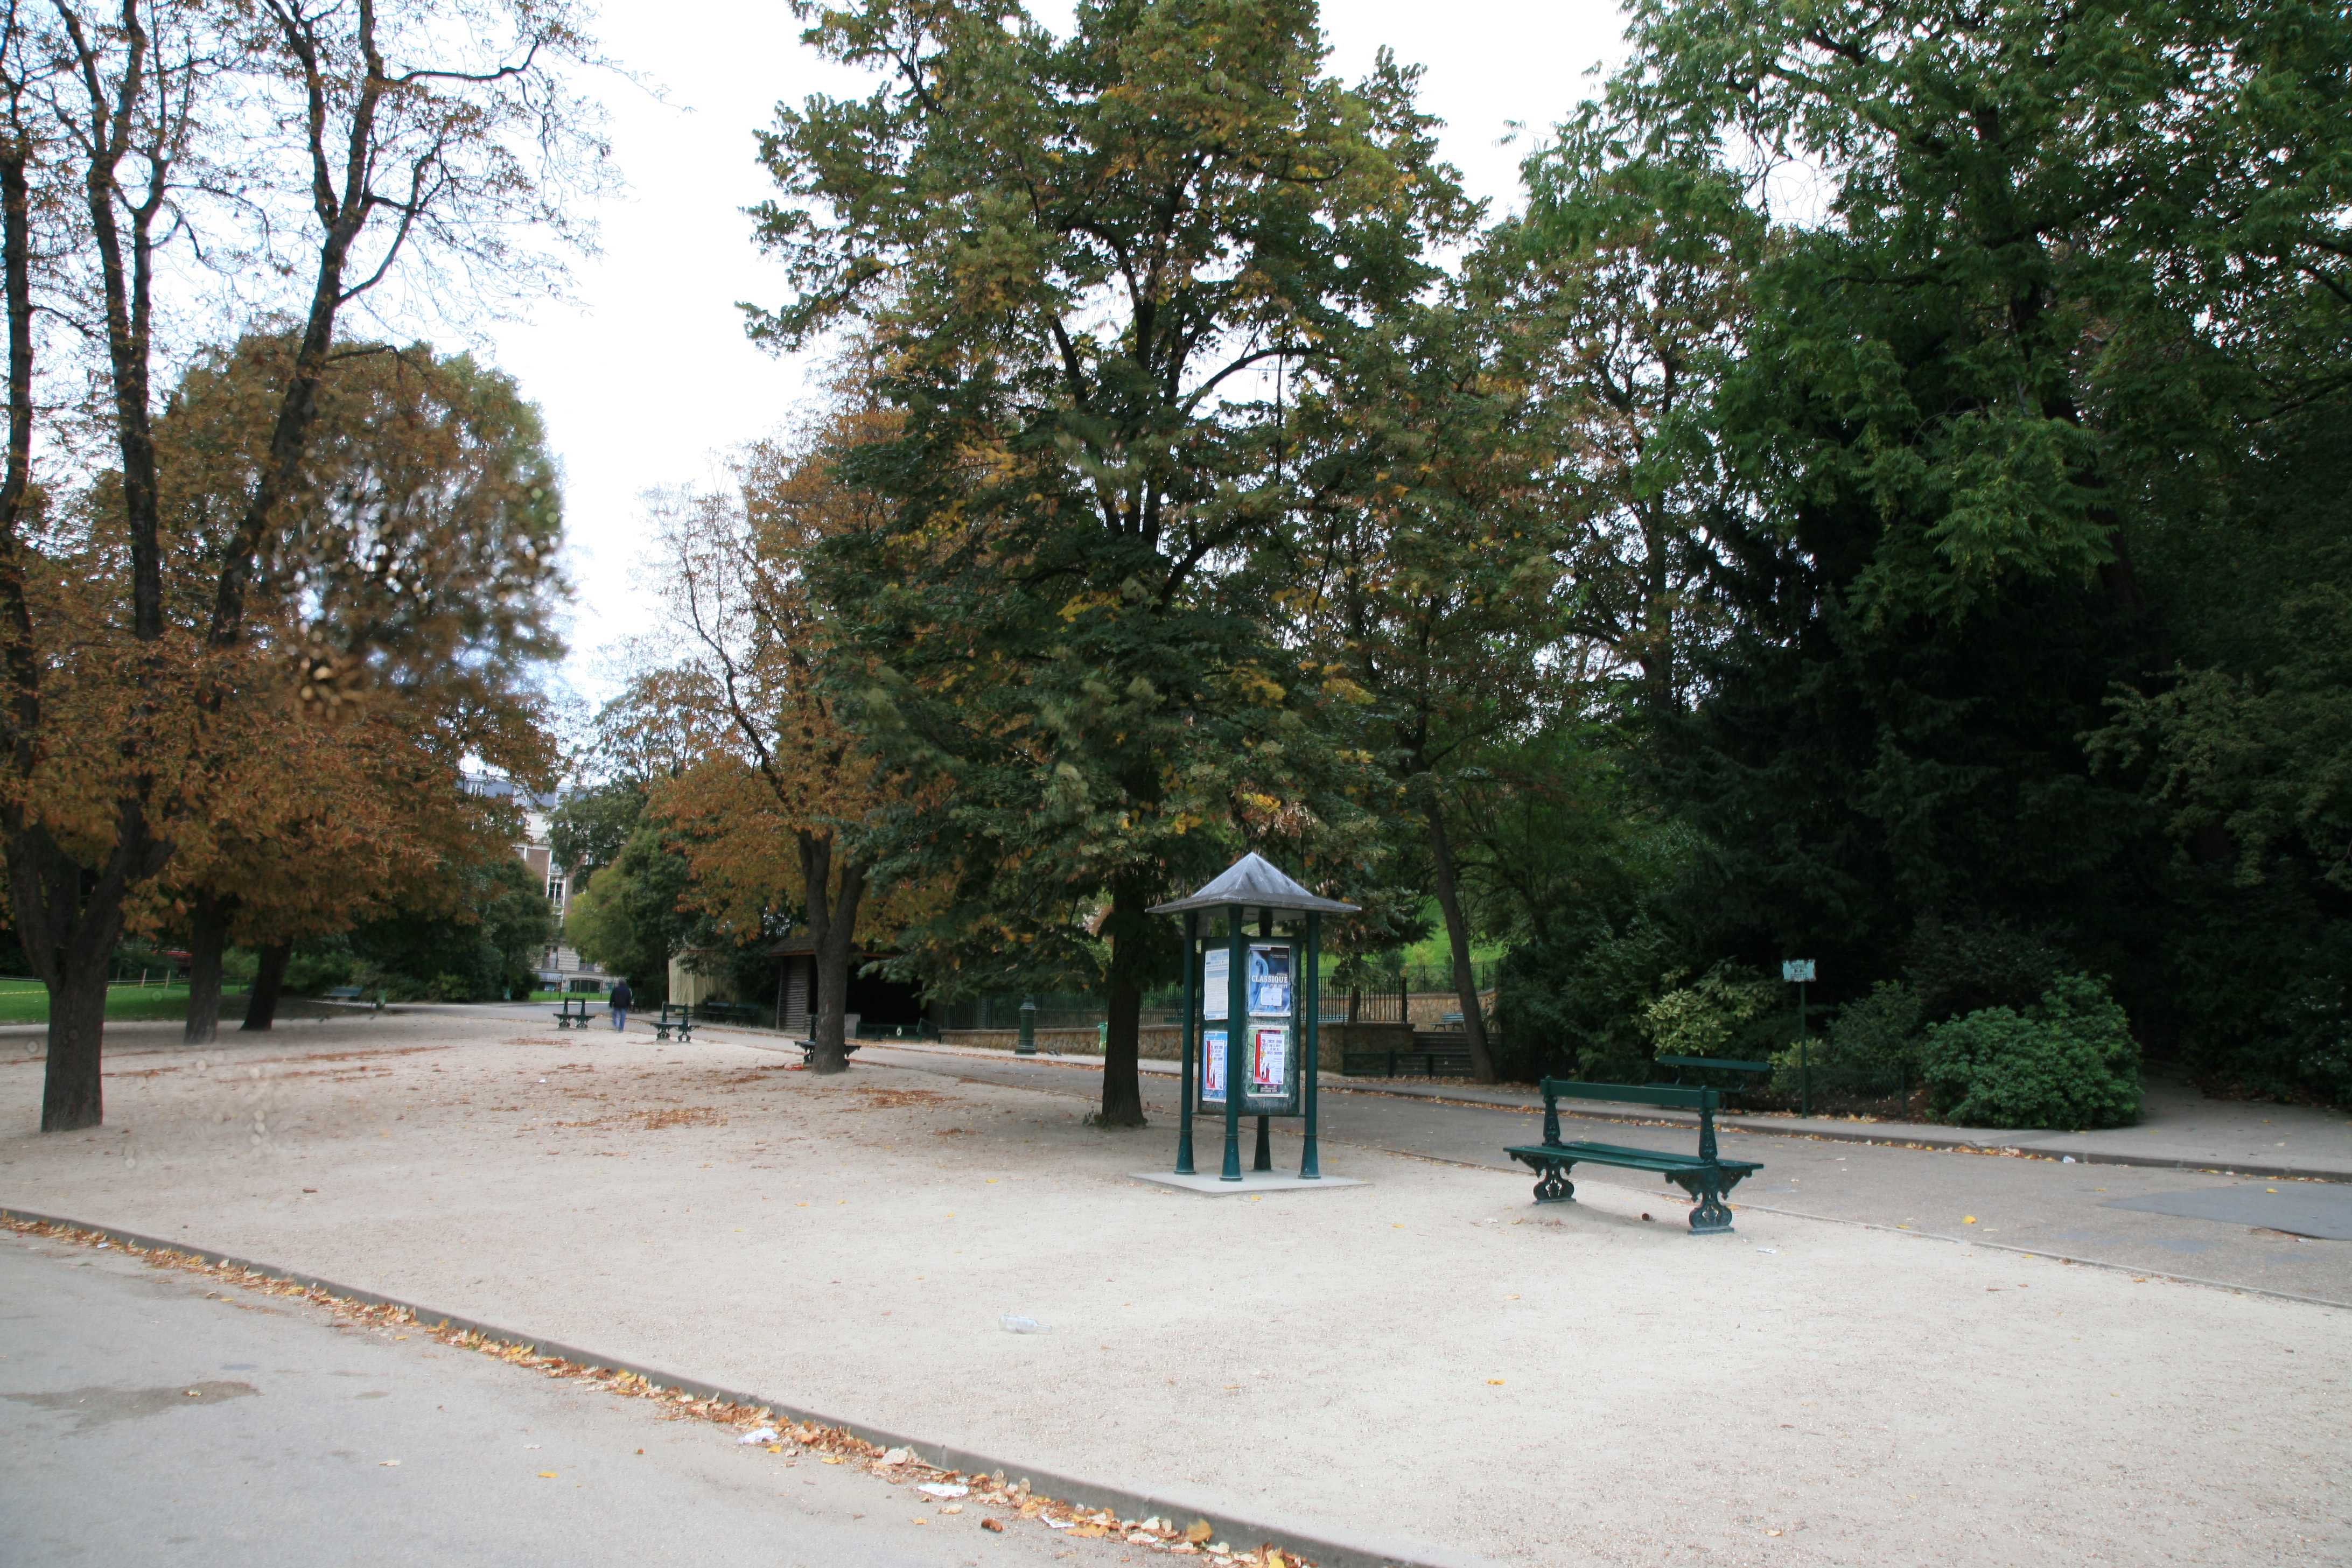
tree, city, paris, france, park, public space, cool image, parc, arbol, arbre, parque, baum, parco, parigi, nuitblanche, parijs, whitenight, pary, neighbourhood, butteschaumont, parcdesbutteschaumont